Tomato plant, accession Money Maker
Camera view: vertical (180 deg); turntable rotation: 90 degrees
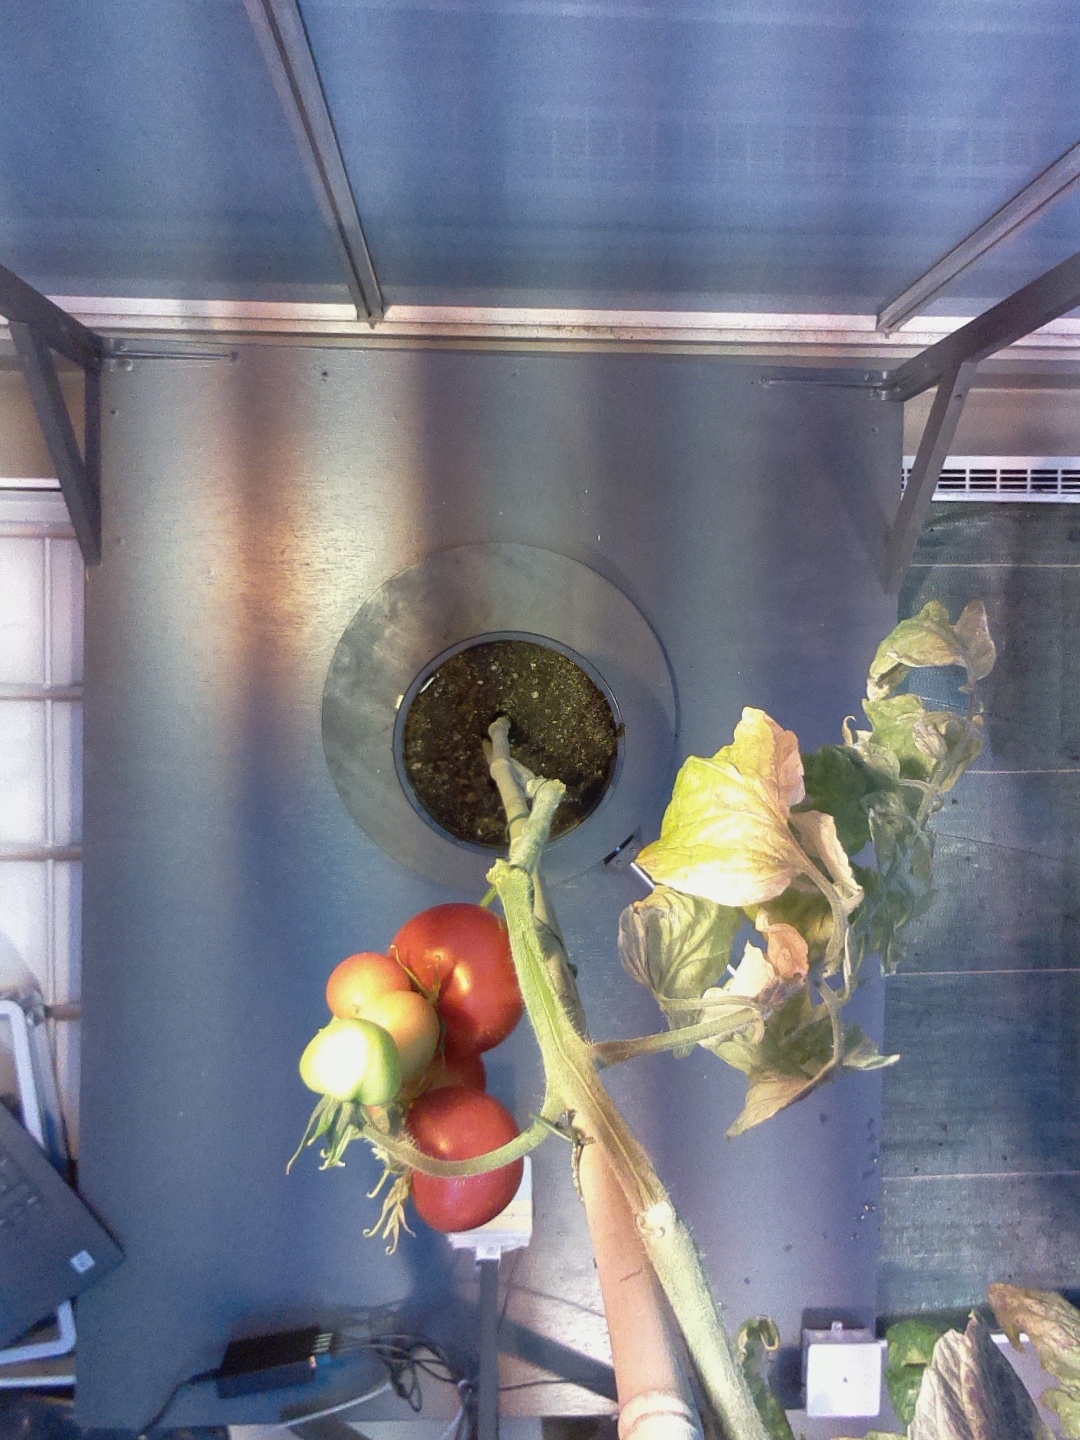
BBCH growth stage 87: 70%-80% of fruits show typical fully ripe color